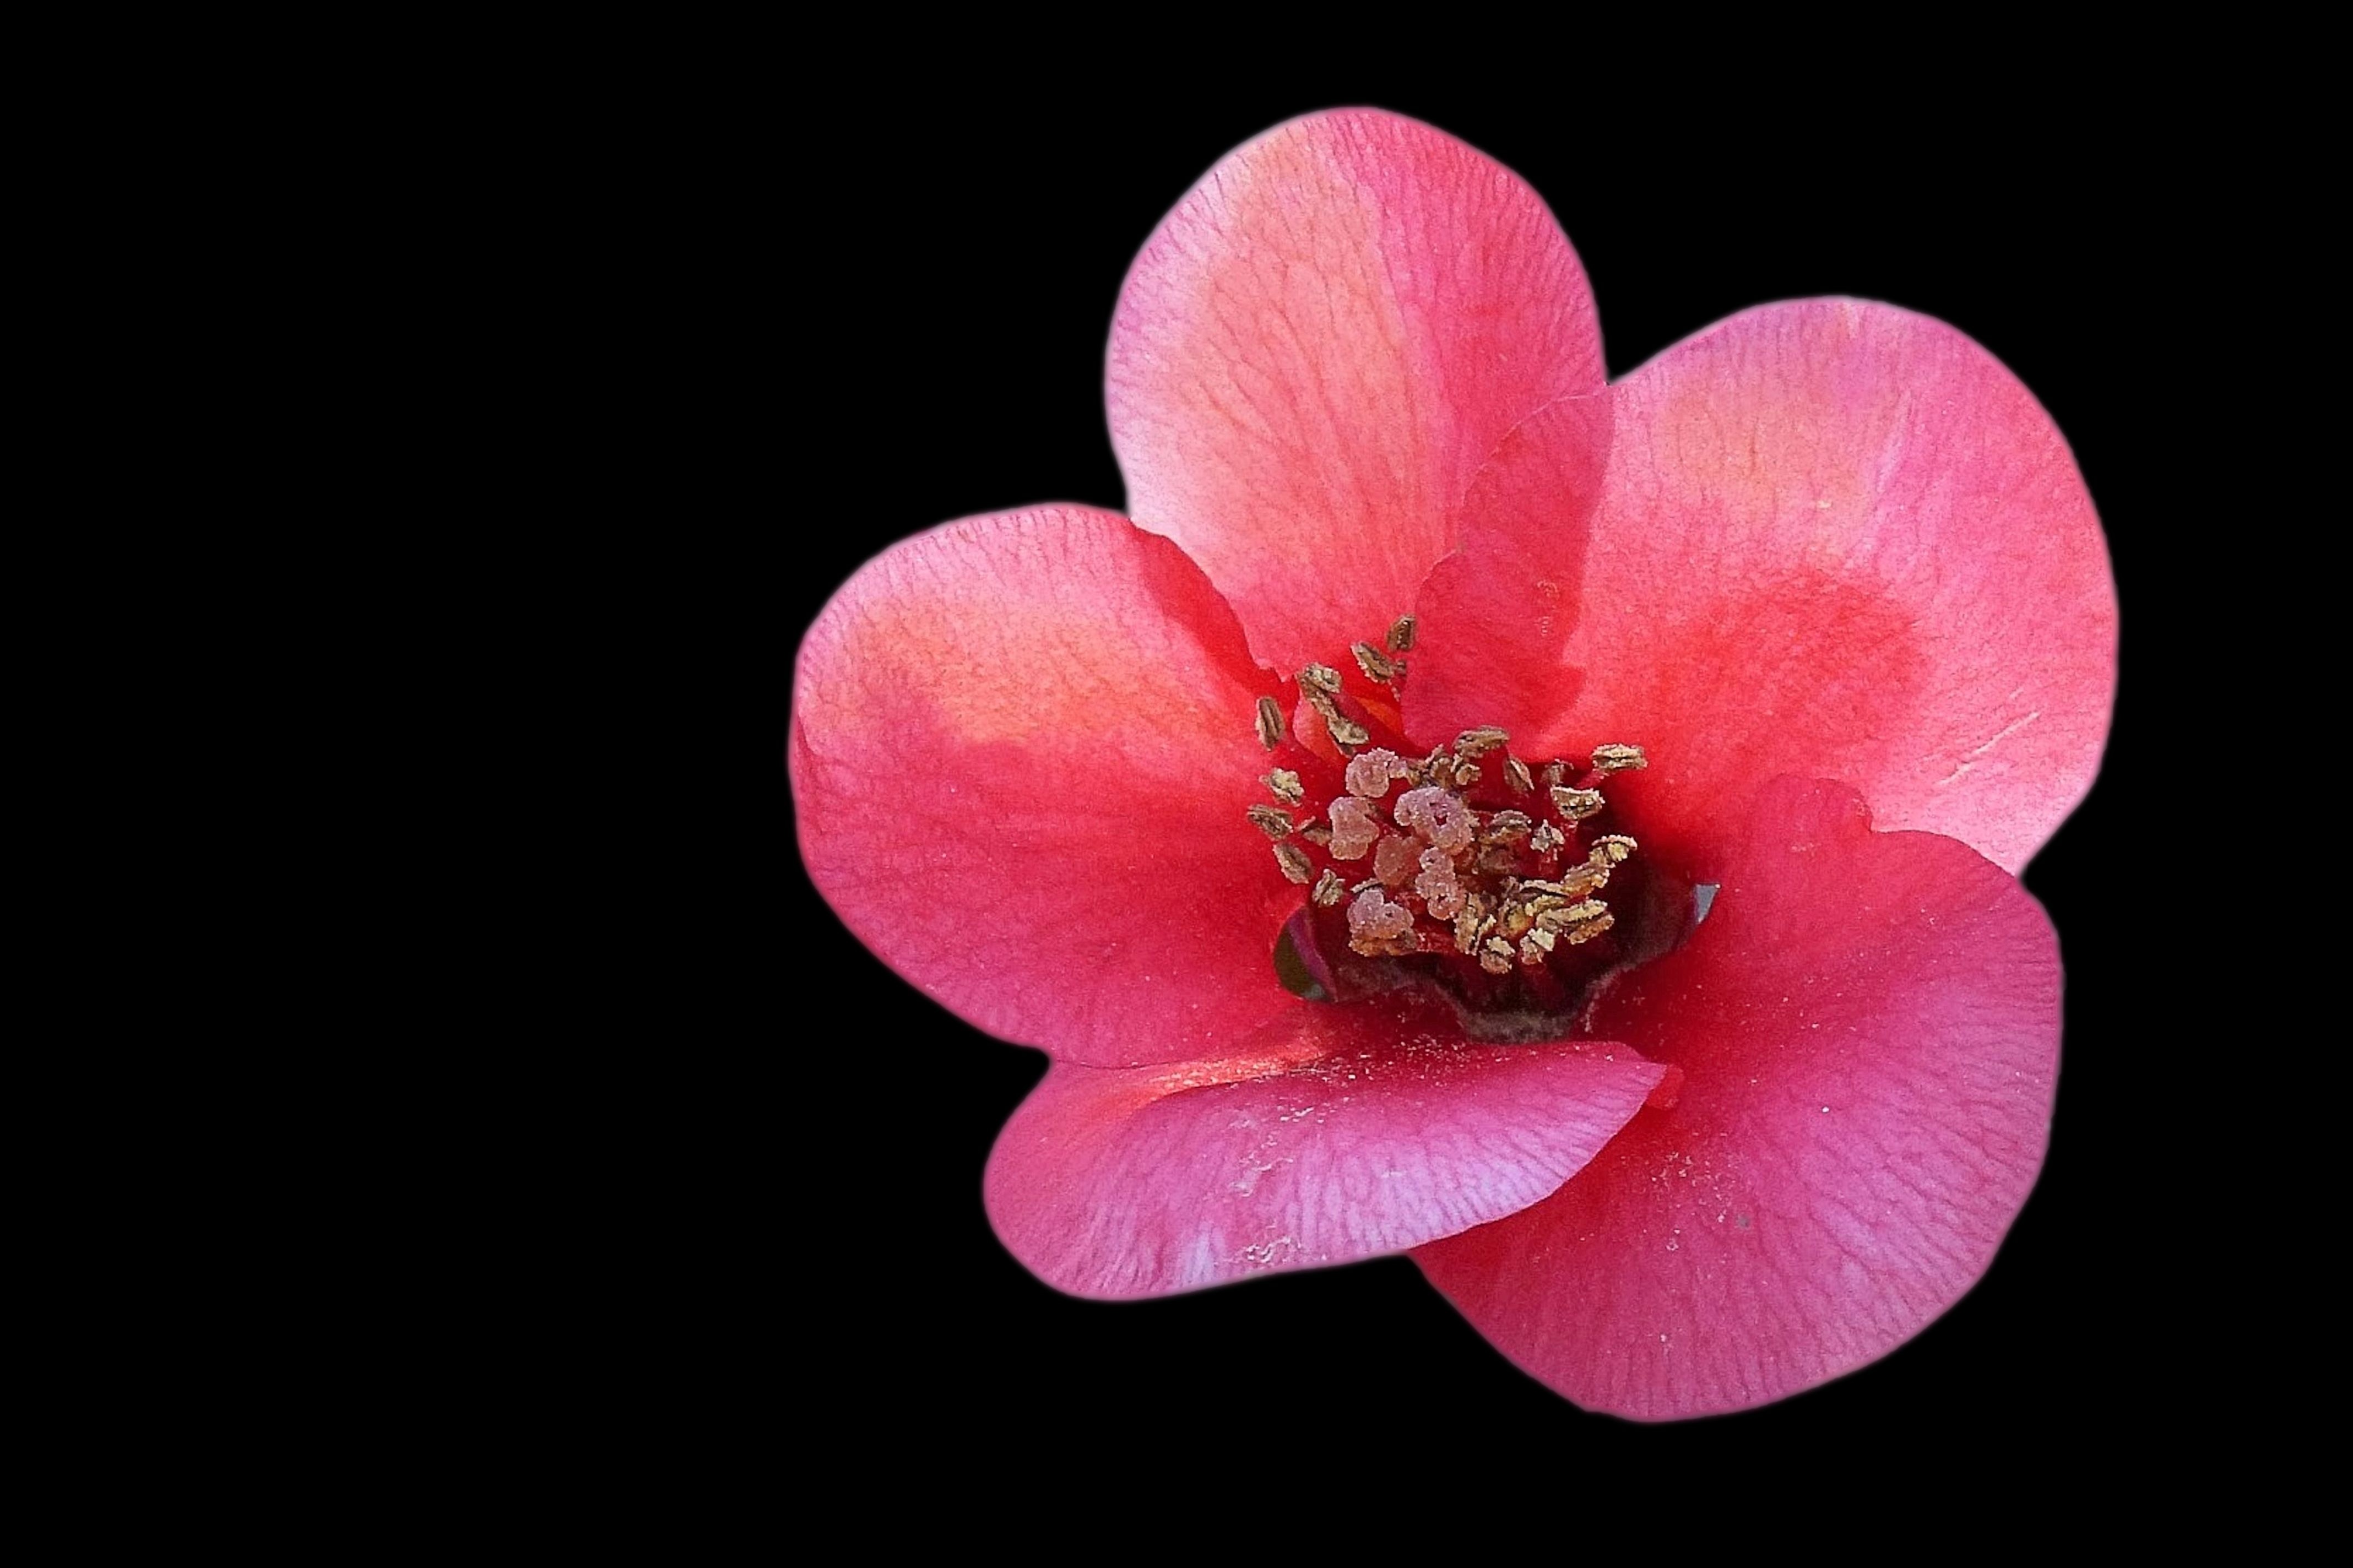
blossom, plant, photography, flower, petal, bloom, red, pink, close, flora, close up, macro photography, flowering plant, land plant